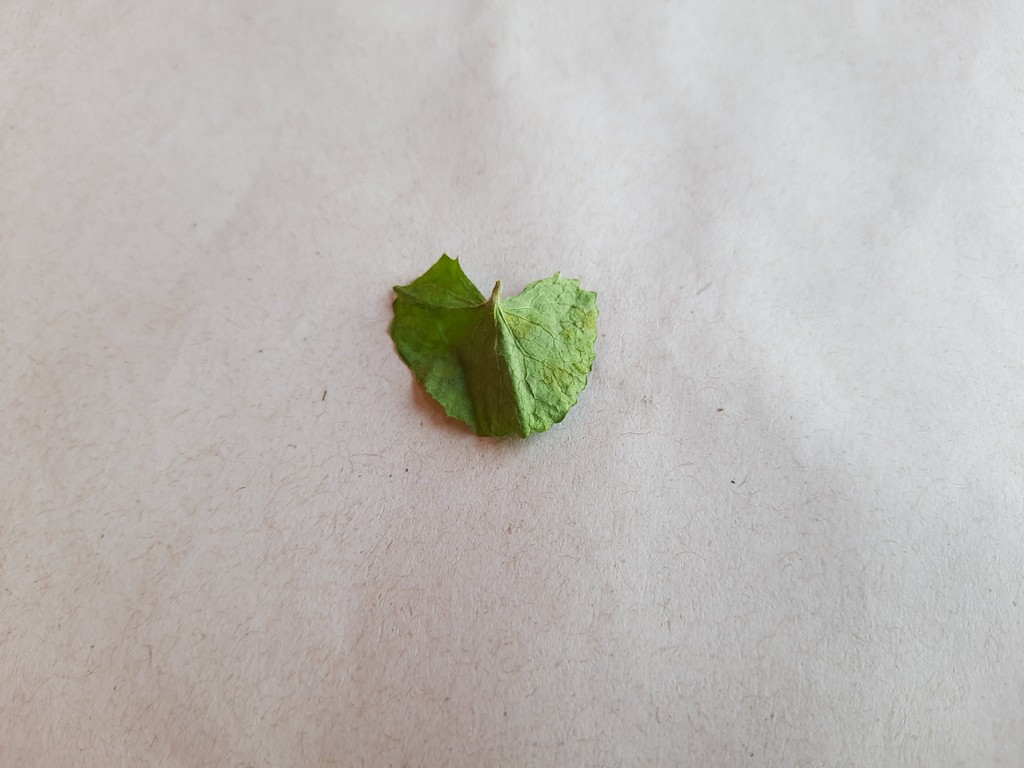
Label: Dried